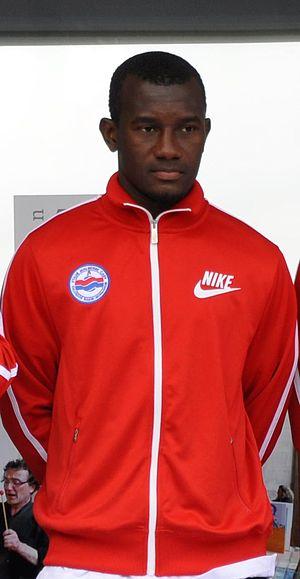
Jean-Jacques Pierre lors de la présentation des recrues de Caen.
L'équipe d'Haïti de football est constituée par une sélection des meilleurs joueurs haïtiens sous l'égide de la Fédération haïtienne de football et représente le pays lors des compétitions régionales, continentales et internationales depuis sa création en 1925.
Jean-Jacques Pierre, né le 23 janvier 1981 à Léogâne, est un footballeur international haïtien. Il mesure 1,82 /m et évolue au poste de défenseur central à l'US Granville.